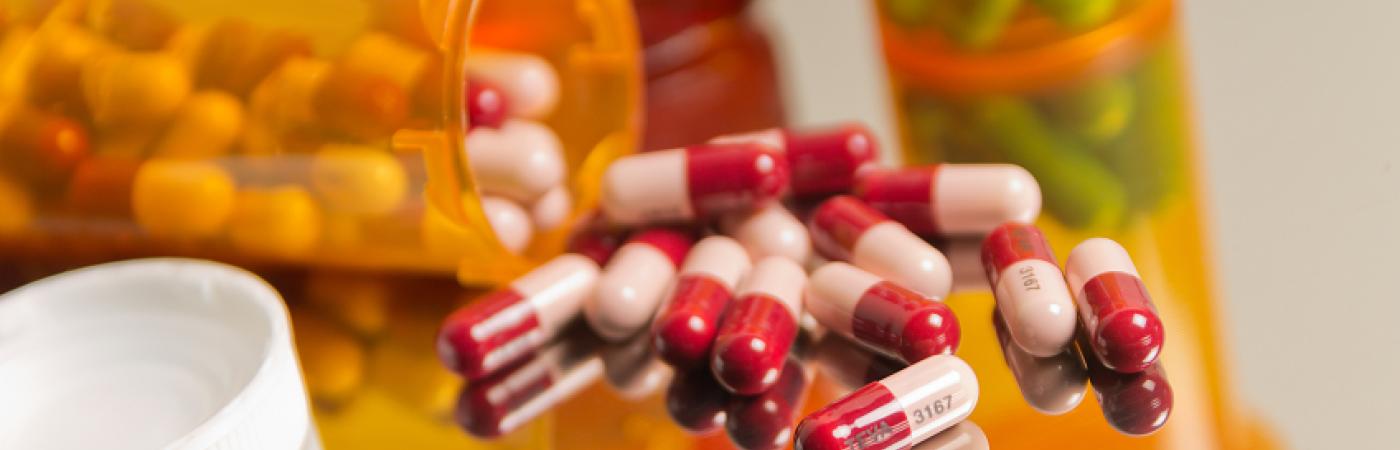
Label: plastic